Coelioxys

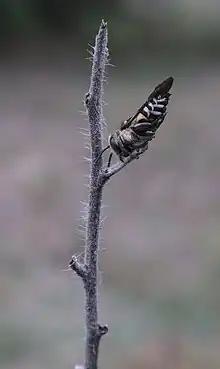
"Coelioxys" sp. sleeping, held in place by its mandibles

These cuckoo bees are usually active from June to September, depending on the specific host species. They have no pollen-carrying adaptations, as they do not need to provision nests. Adults feed on nectar at flowers of a wide range of different nectar plants. In fact they mainly lay their eggs in the nests of bees in the genus "Megachile", but also in the nests of "Osmia" and "Anthophora", on their provisions of pollen. As this behavior is similar to that of cuckoos, such bees are sometimes referred to as "cuckoo bees". These host-parasite relationships are quite complex. The larvae of "Coelioxys" species kill the host larvae with their strongly developed mandibles and feed on the host's pollen provisions. They spin a cocoon at 11–16 days. These species are usually univoltine, but for some species a second generation is possible.